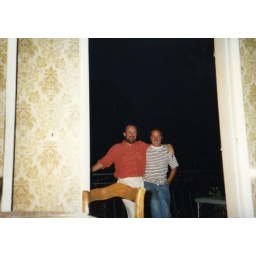
On the balcony in Joyce's house in France